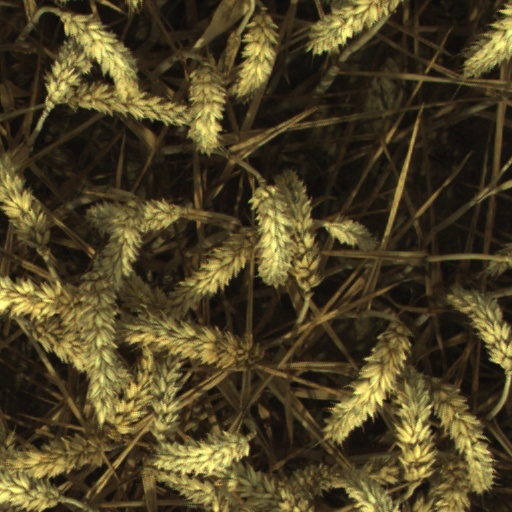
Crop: wheat